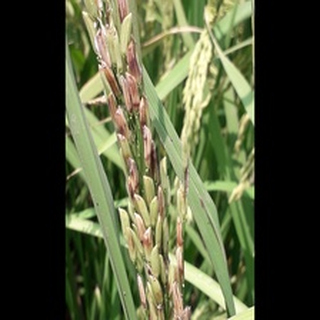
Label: diseased_rice